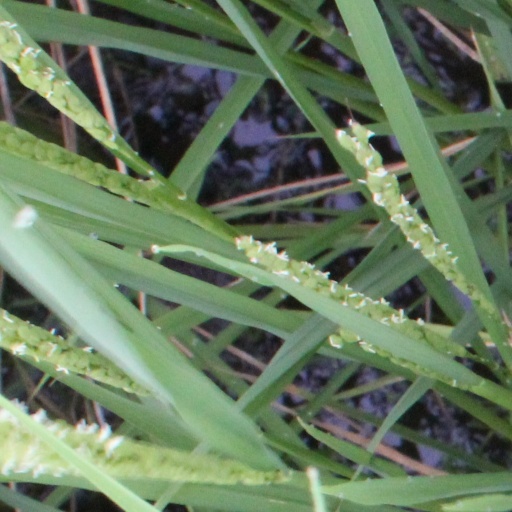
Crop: rice